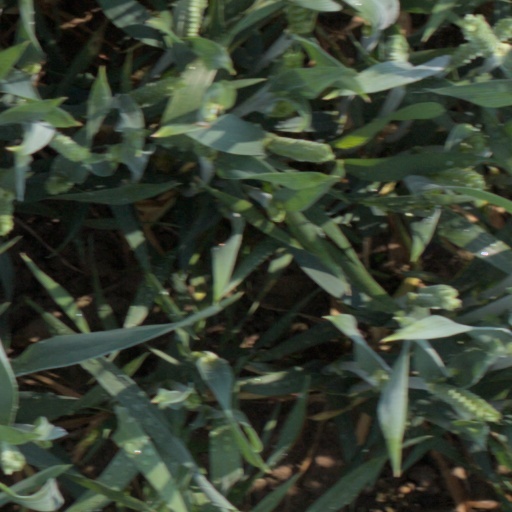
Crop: wheat